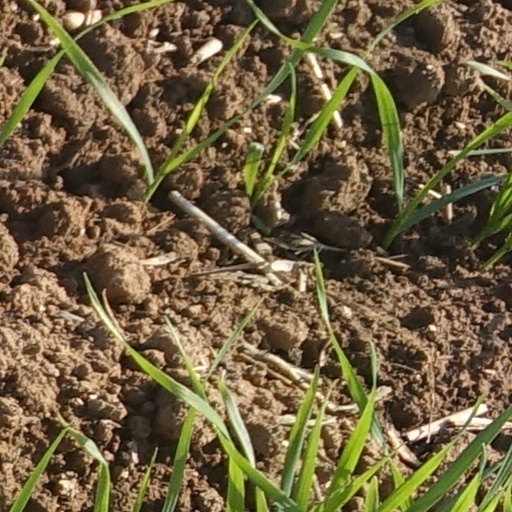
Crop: wheat